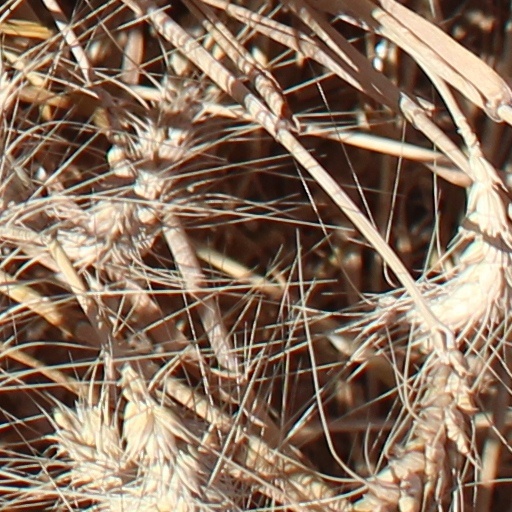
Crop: wheat